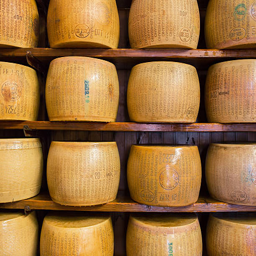
hard parmesan cheese on the shelves